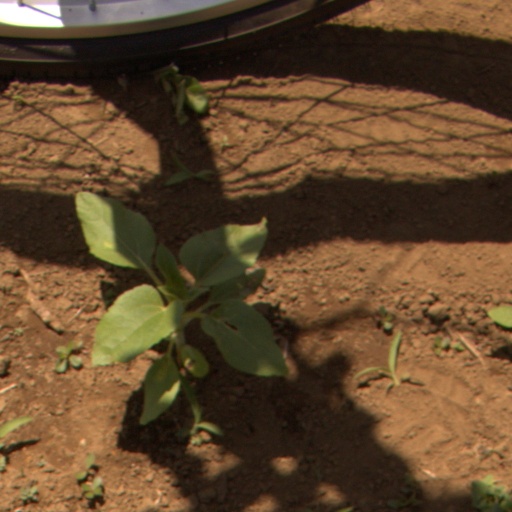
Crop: Jerusalem artichoke